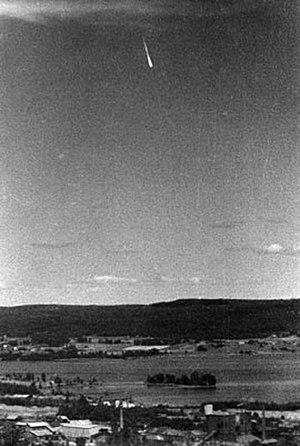
Un objet volant non identifié, généralement désigné sous l'acronyme ovni, est un phénomène aérien que des témoins affirment avoir observé ou qui a été enregistré par des capteurs sans avoir pu être identifié mais dont on ne connaît pas l'origine ou la nature exacte et qui, pour certains, restent inexpliqués même après enquête approfondie.